Wormwood: A Drama of Paris

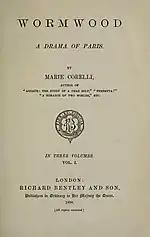
Title page of first volume of first edition of "Wormwood"

Wormwood: A Drama of Paris is an 1890 novel by Marie Corelli. It tells the sensational story of a Frenchman, Gaston Beauvais, driven to murder and ruin by the potent alcoholic drink absinthe.